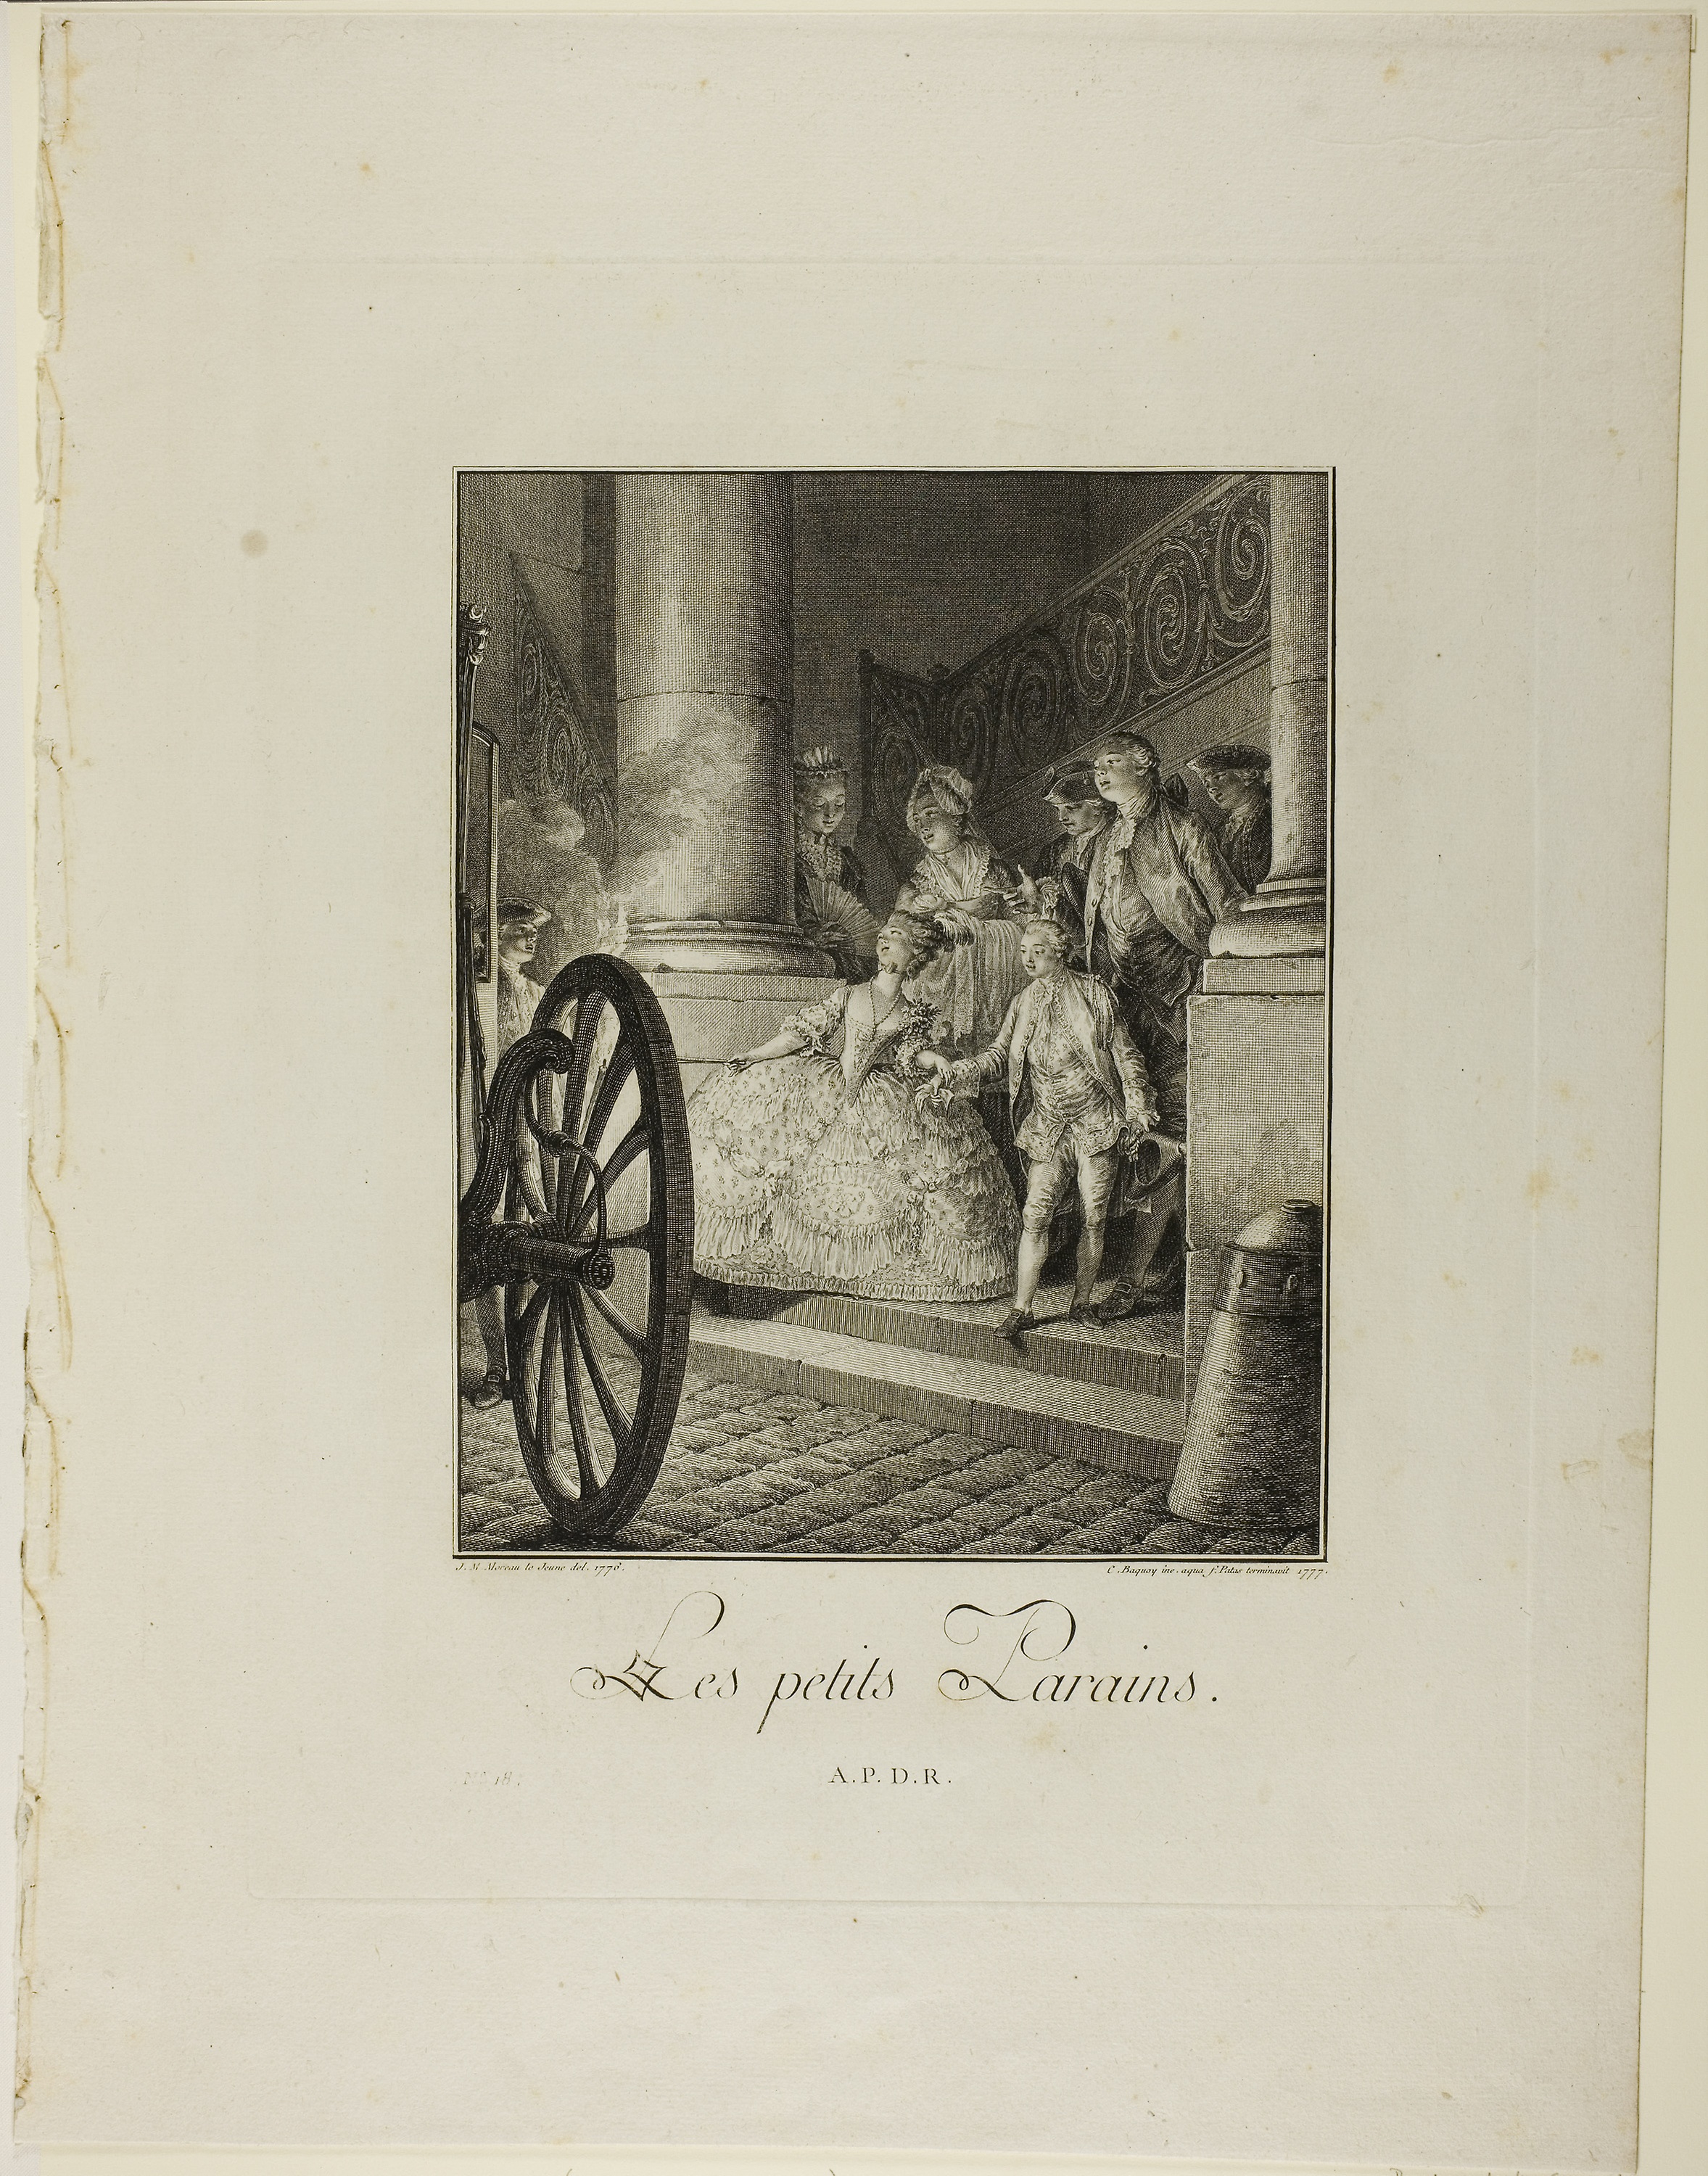
photograph, text, picture frame, history, antique, artwork, stock photography, visual arts